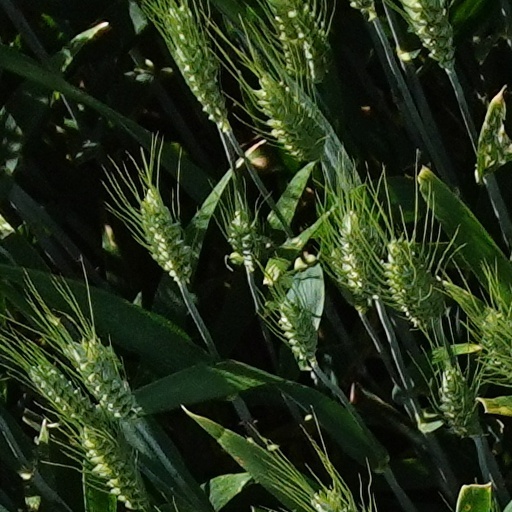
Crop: wheat